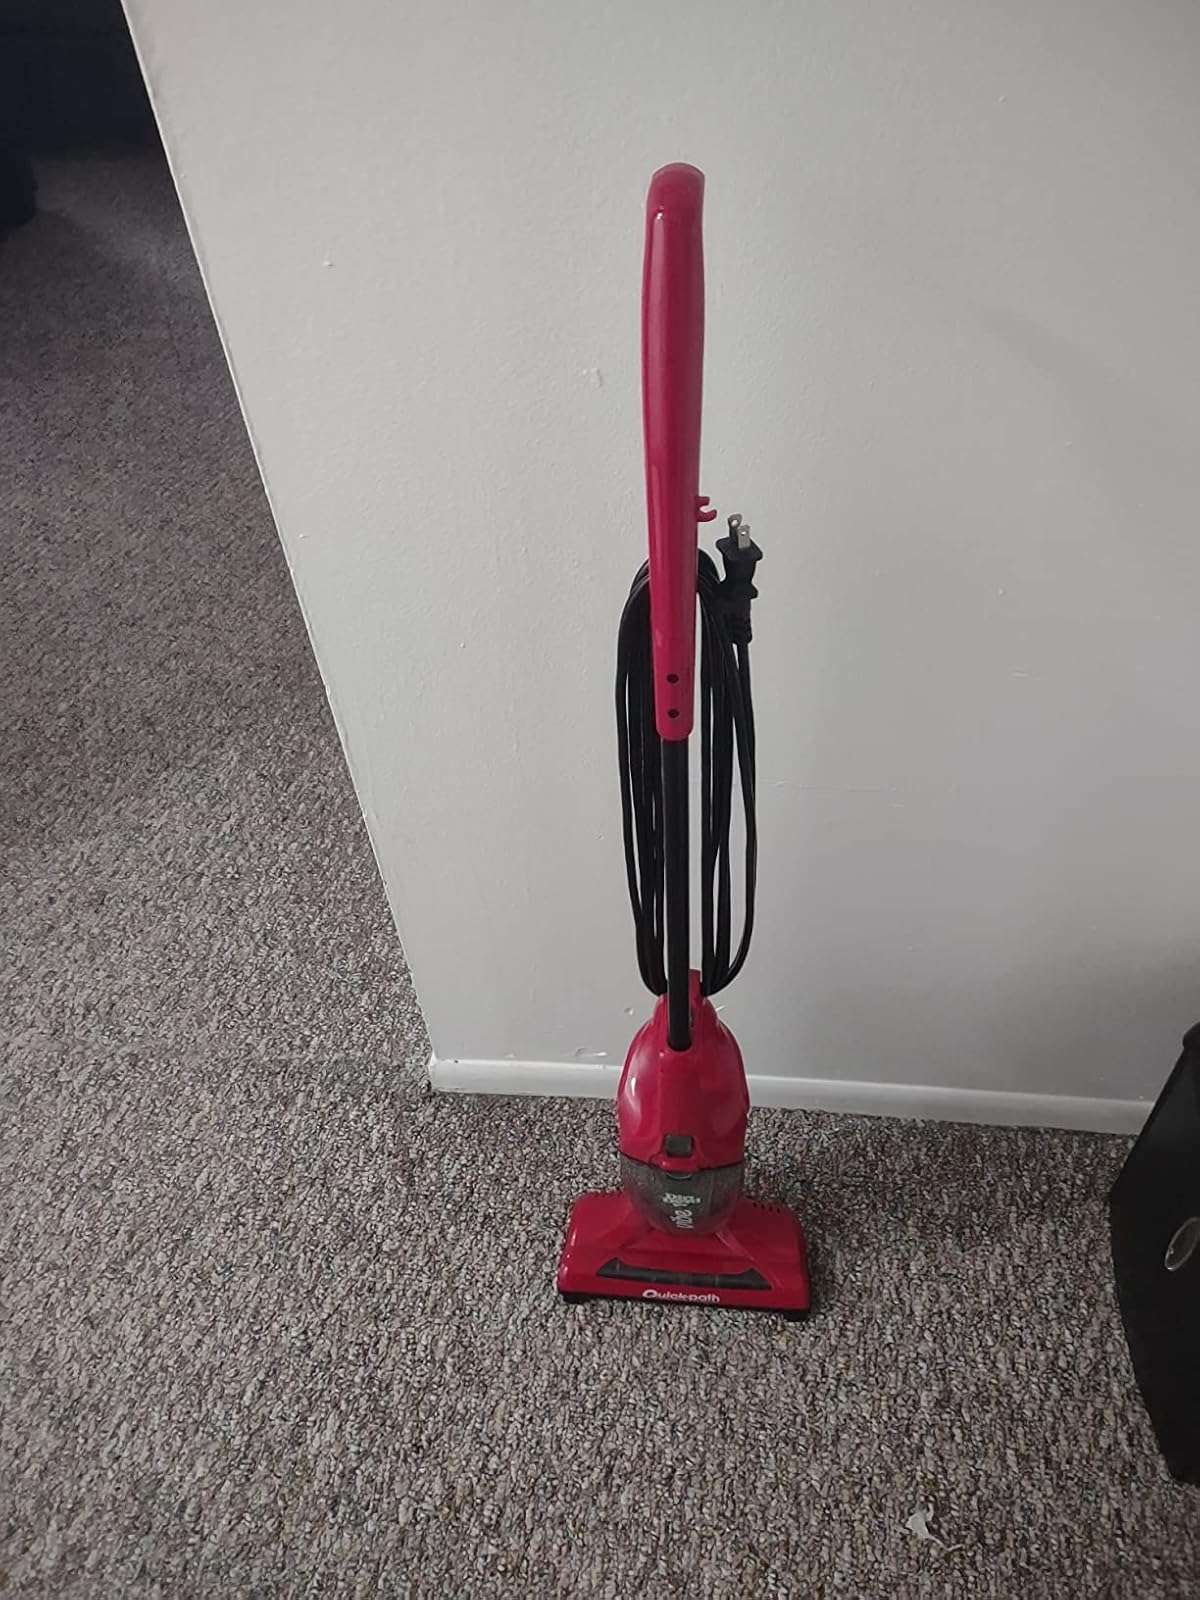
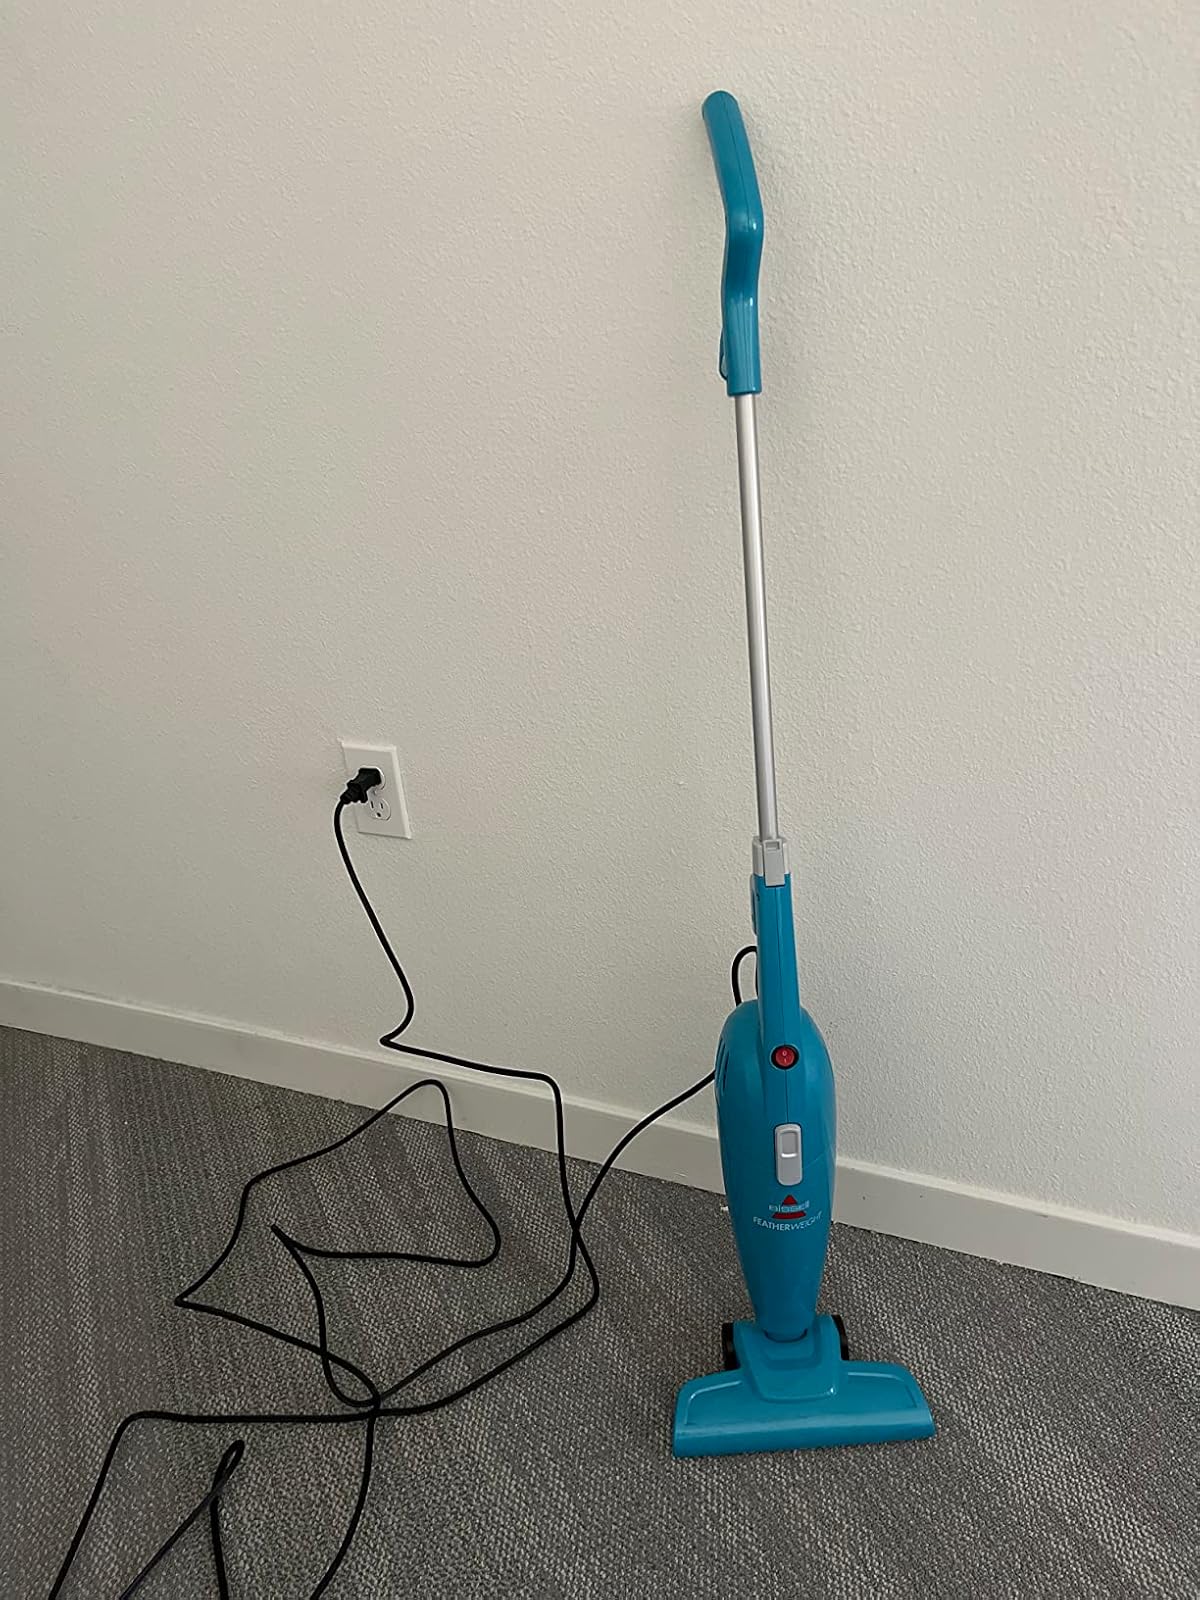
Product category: items_vacuum
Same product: no